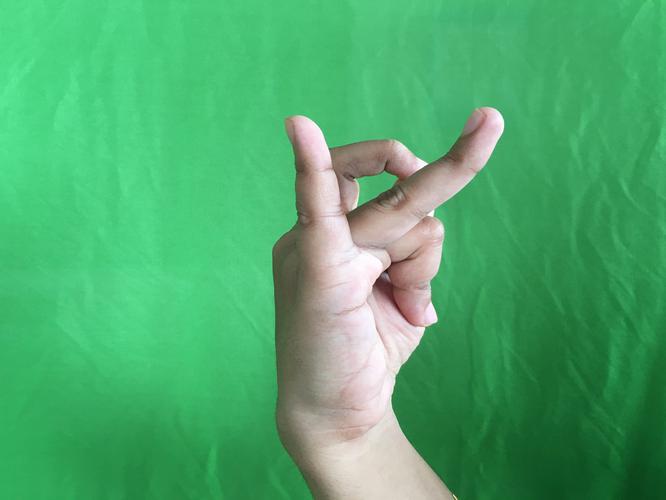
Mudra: Katakamukha_3
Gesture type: single_hand